Bocage Plantation

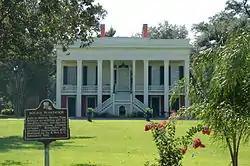
Plantation House

Bocage Plantation is a historic plantation in Darrow, Ascension Parish, Louisiana, about southeast of Baton Rouge. The plantation house was constructed in 1837 in Greek Revival style with Creole influences, especially in the floorplan. Established in 1801, the plantation was added to the National Register of Historic Places on June 20, 1991.